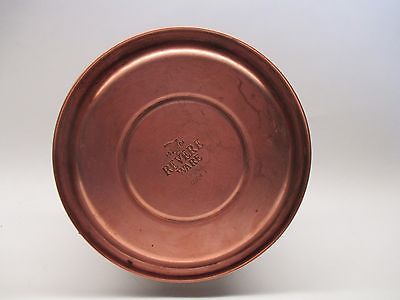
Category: kettle